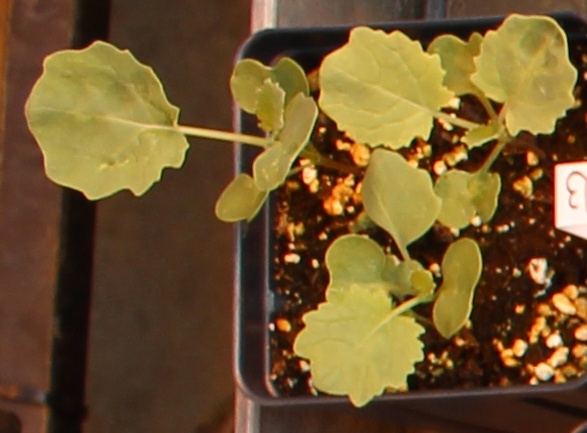
Label: Canola